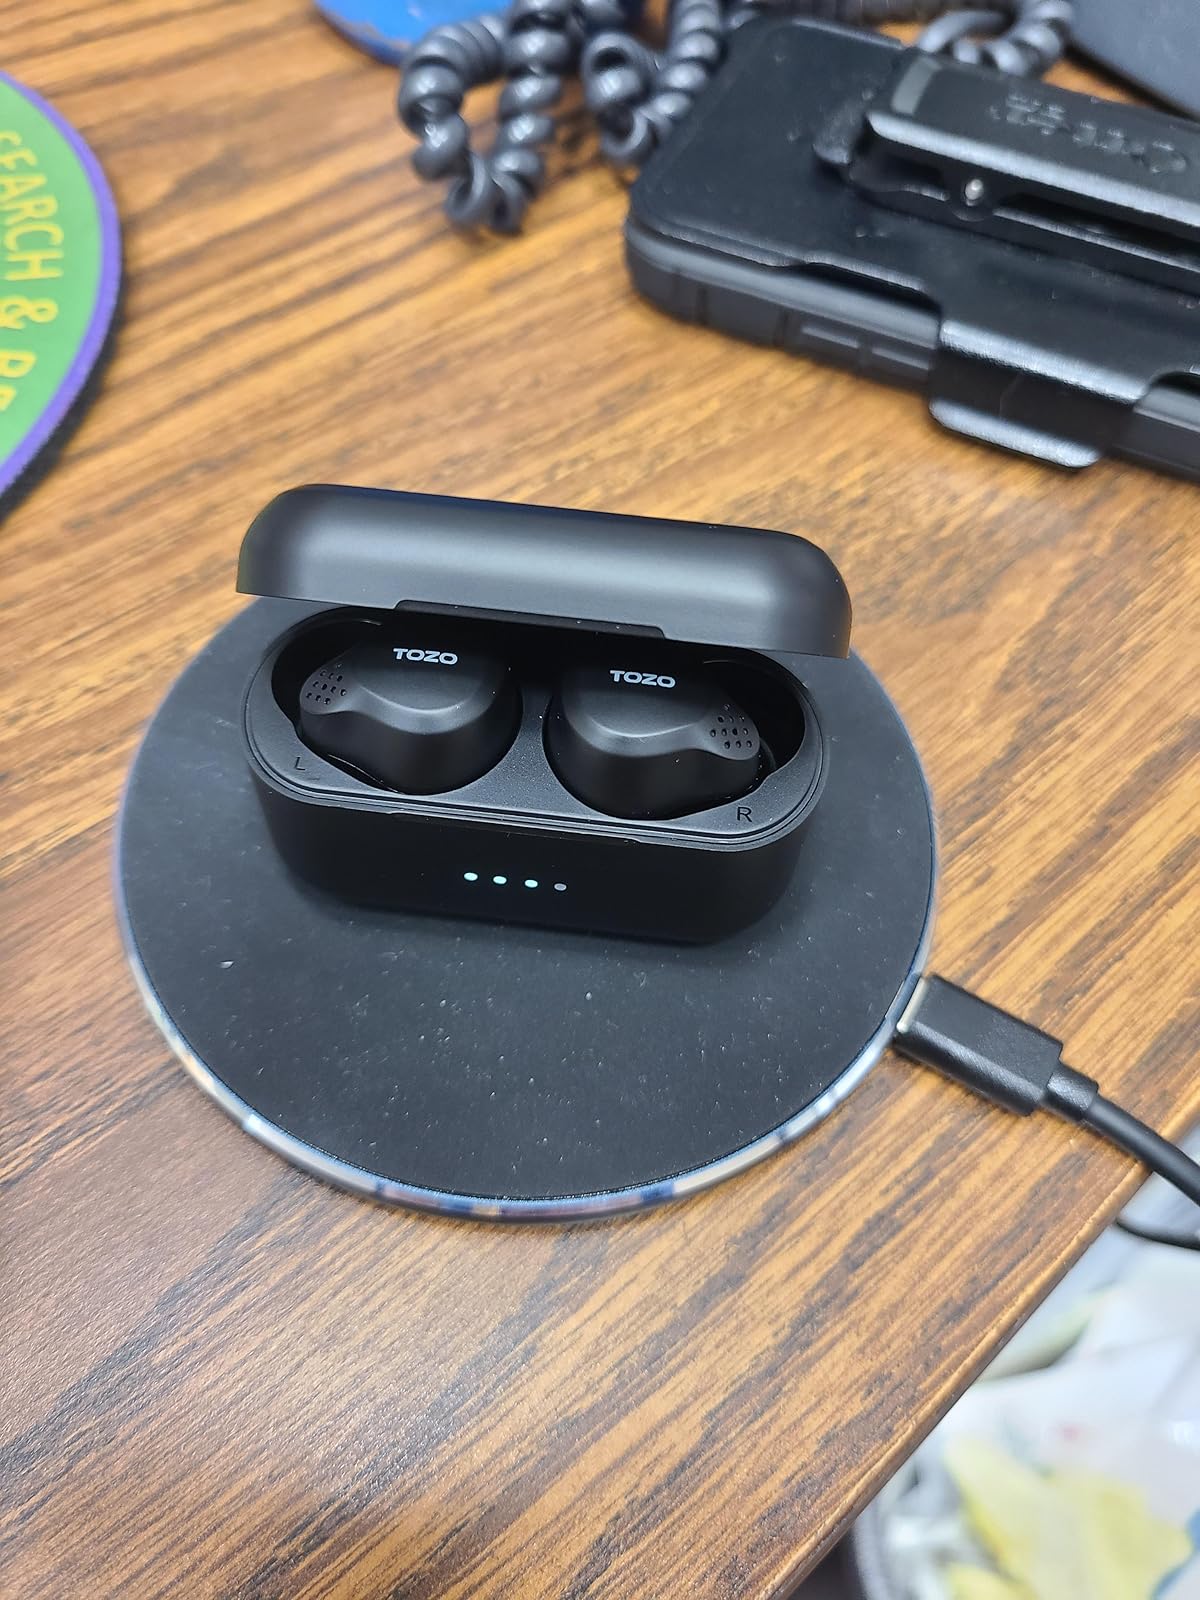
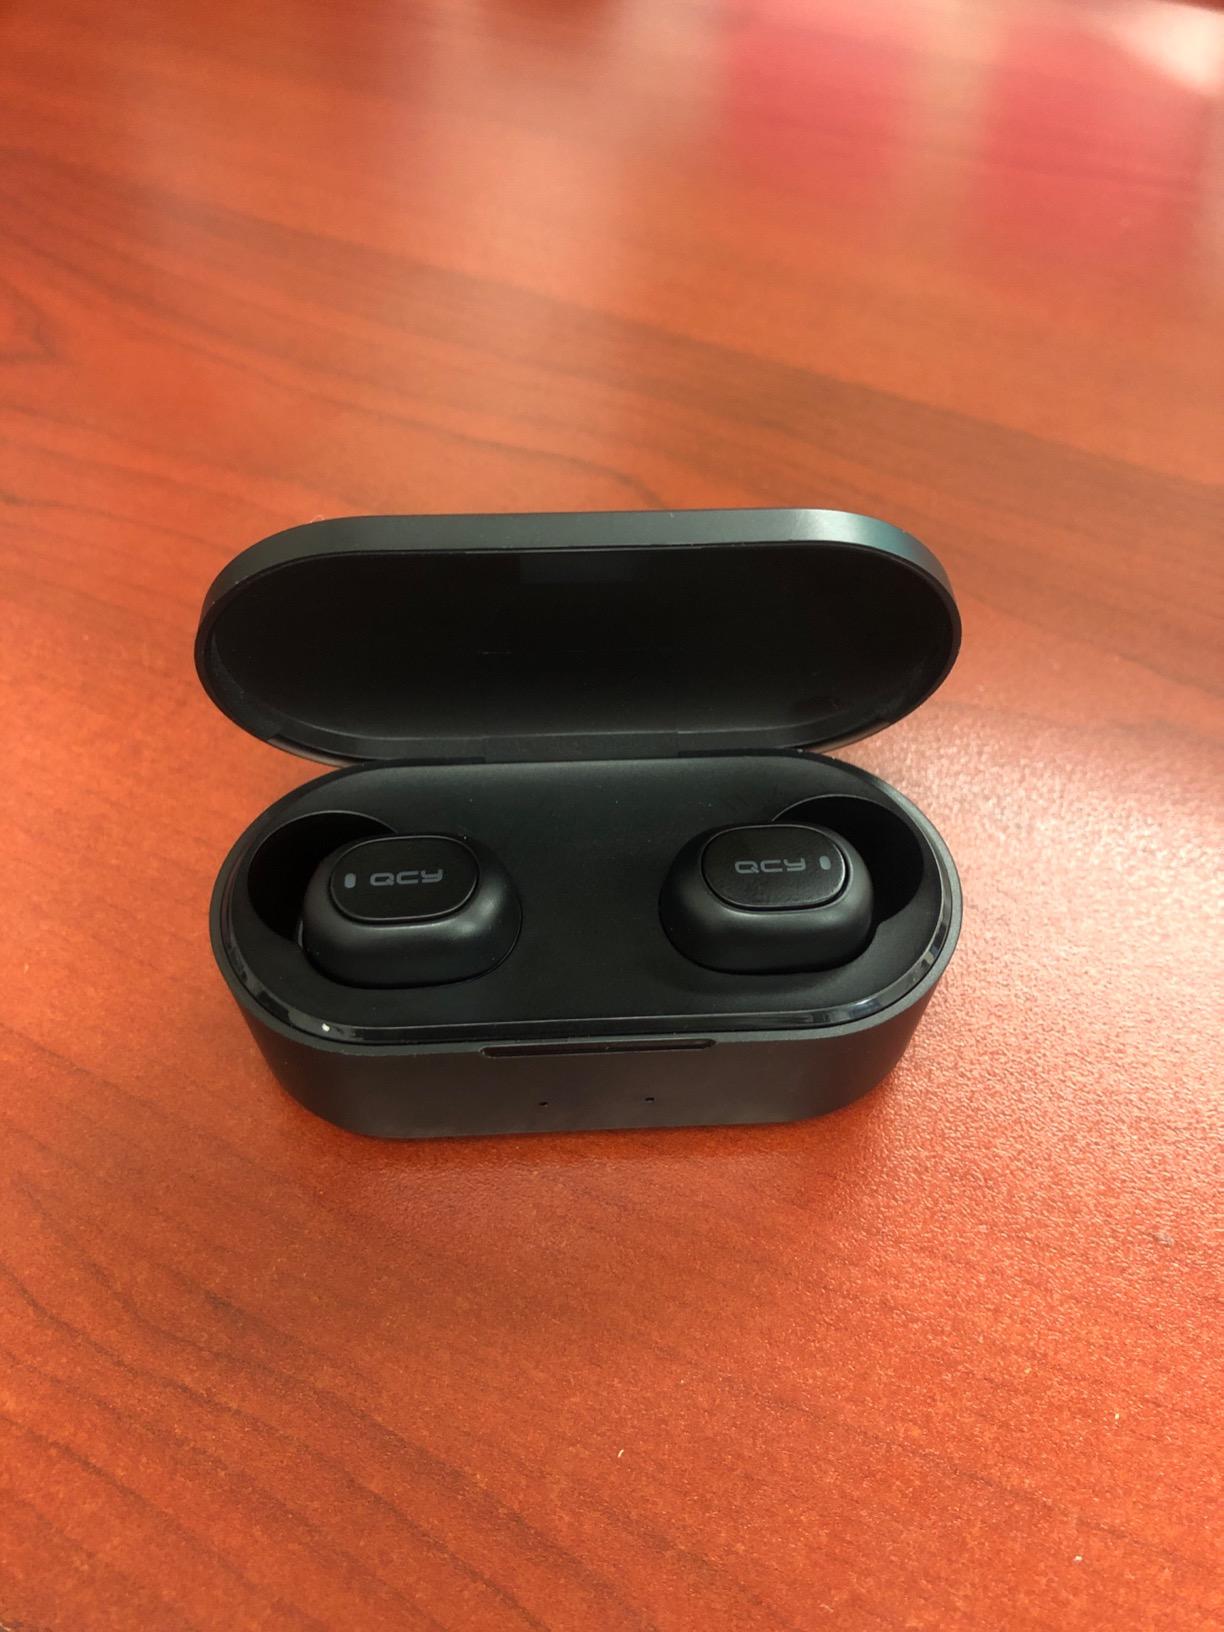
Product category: earbuds
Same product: no